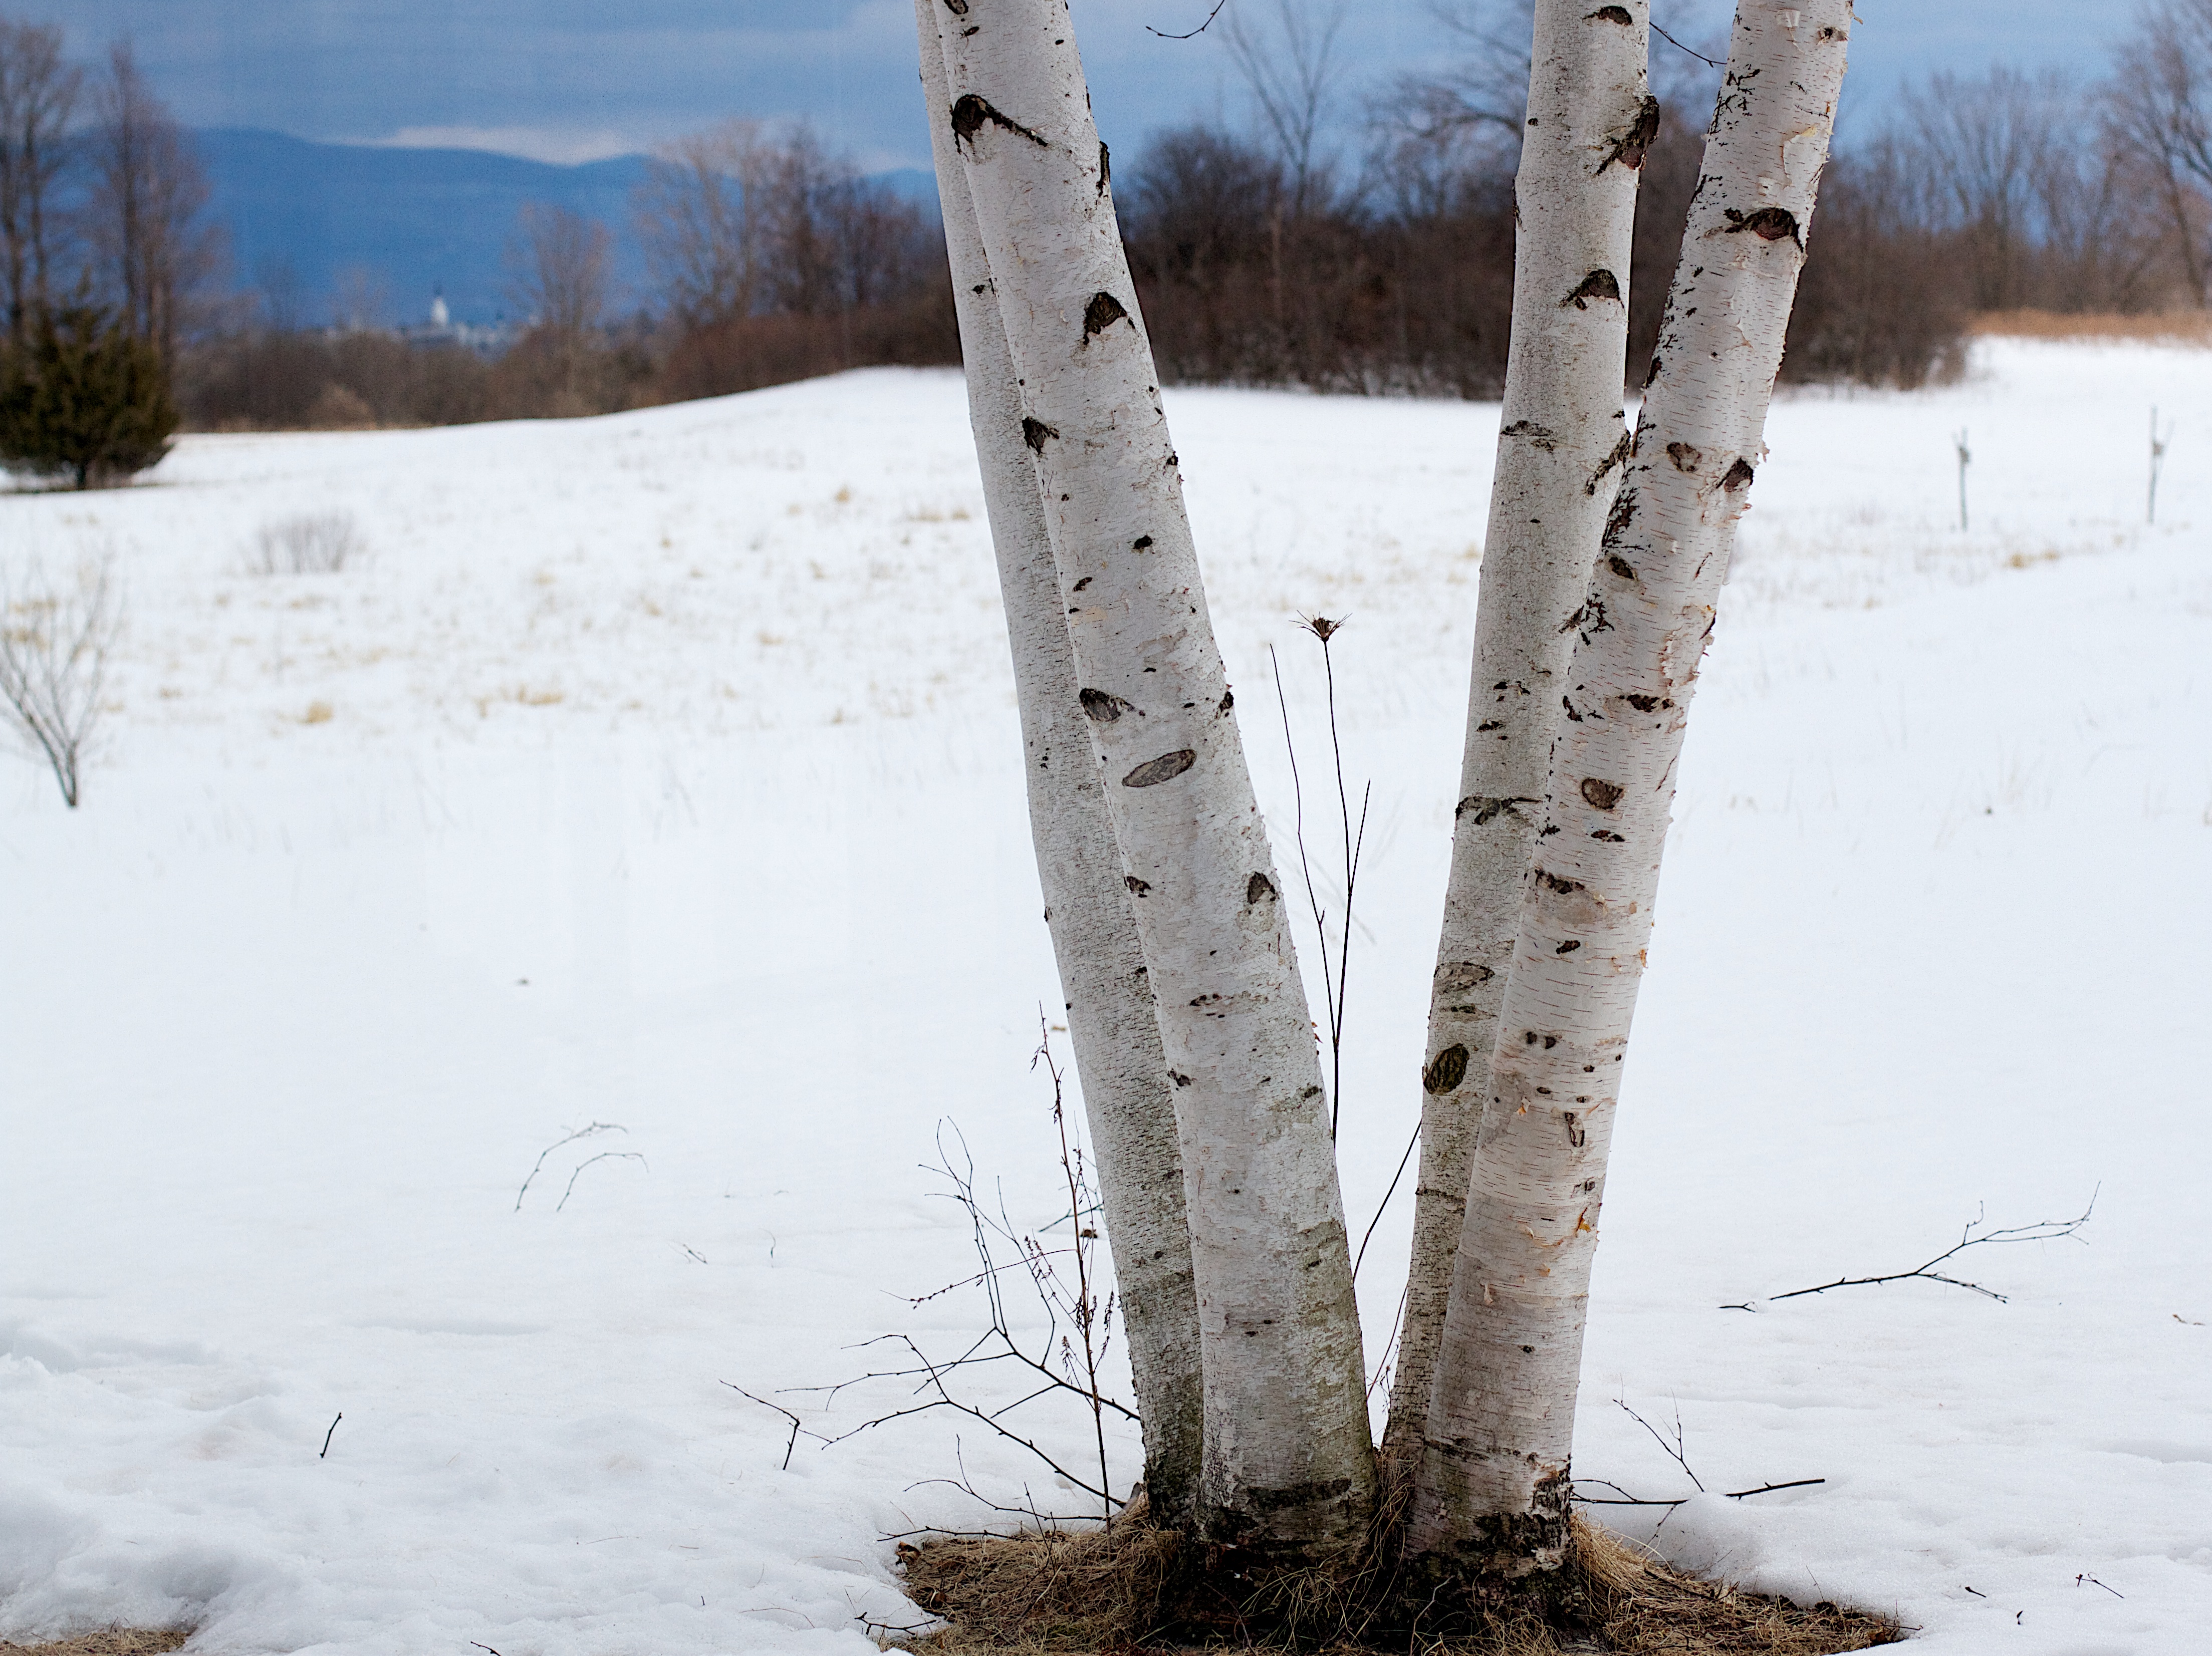
tree, branch, snow, winter, plant, wood, trunk, ice, birch, weather, soil, season, twig, cool image, freezing, flowering plant, woody plant, land plant